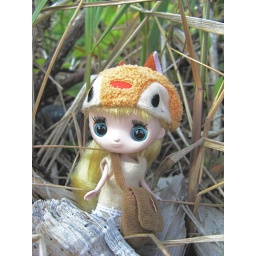
Today she is wearing petit dress by SugarMag, bag is borrowed from a friend (her friend &amp;quot;Chip&amp;quot;).